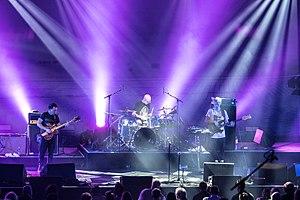
Dub Trio est un groupe de dub et rock américain, originaire du quartier de Brooklyn, à New York. Leur style musical, puisant fortement dans le dub, oscille également du côté du nu metal.